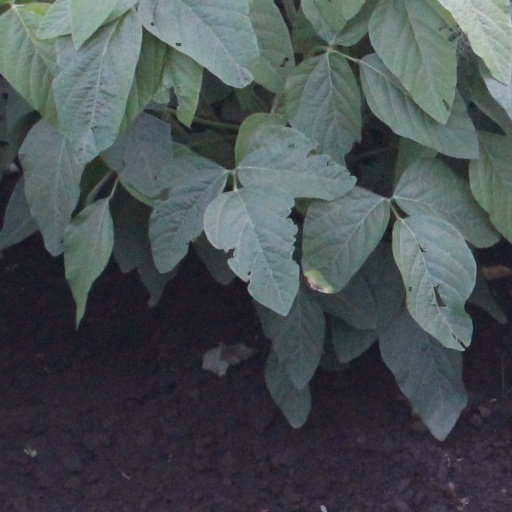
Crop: soybean